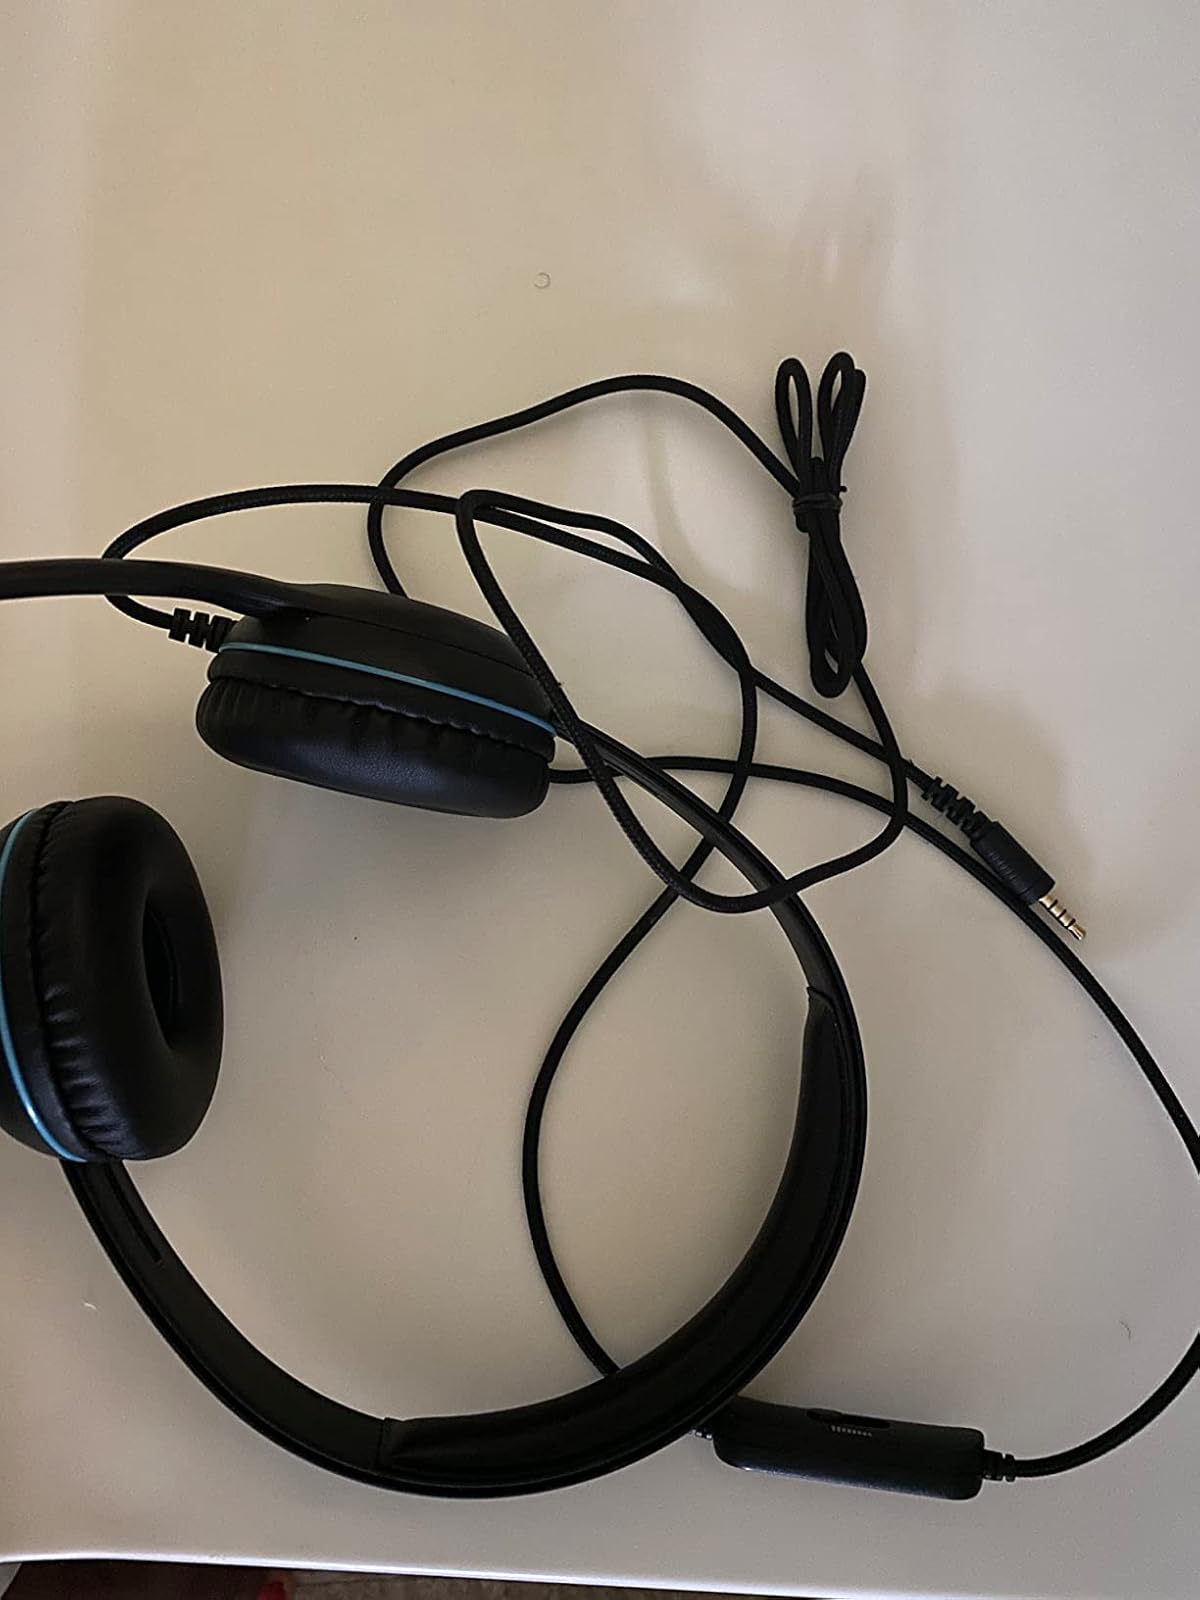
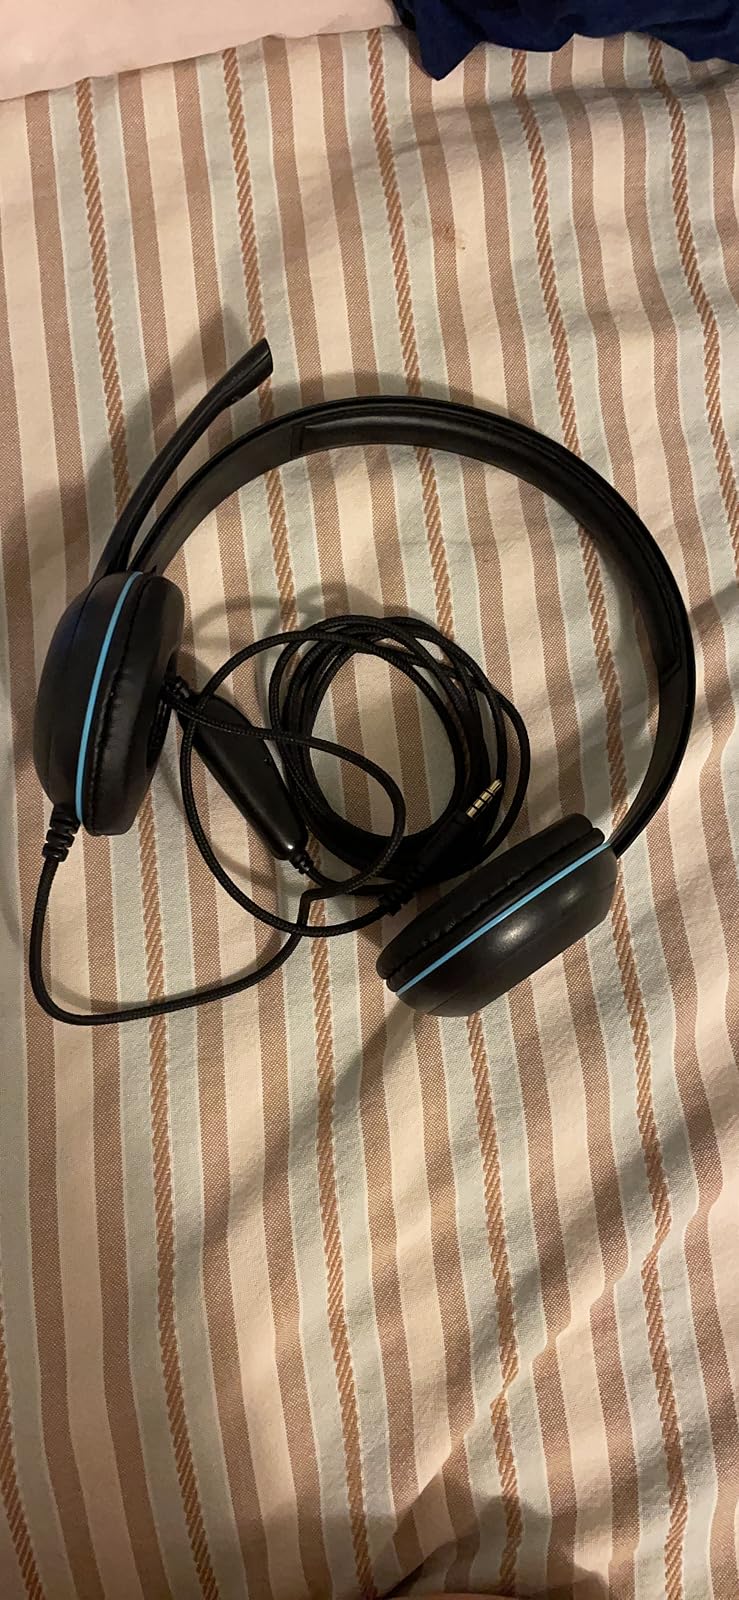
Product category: headphones
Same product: yes